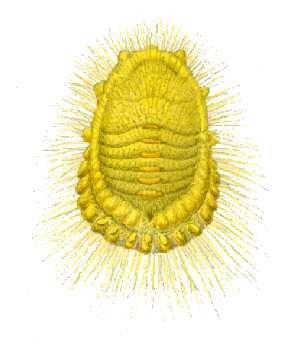
La cochenille farineuse des Seychelles est une espèce d'insectes hémiptères, une cochenille de la famille des Margarodidae.